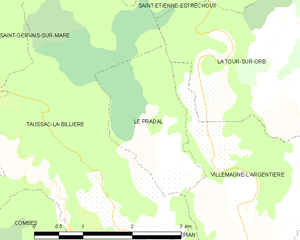
Carte de la commune française de code INSEE 34216 - Le Pradal
Le Pradal est une commune française située dans le département de l'Hérault en région Occitanie.